Gorzuchowo, Kuyavian-Pomeranian Voivodeship

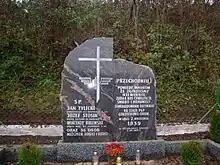
Mass grave of Poles killed in the German bombing of Gorzuchowo in 1939

On September 2, 1939, during the German invasion of Poland which started World War II, the German "Luftwaffe" bombed the local train station, killing 39 people, including railway workers and civilians (men, women and children). During the subsequent German occupation, Gorzuchowo was one of the sites of executions of Poles, carried out by the Germans in 1939 as part of the "Intelligenzaktion". In 1941, the occupiers also carried out expulsions of Poles, who were sent to transit camps in the region, while their houses and farms were handed over to German colonists as part of the "Lebensraum" policy.